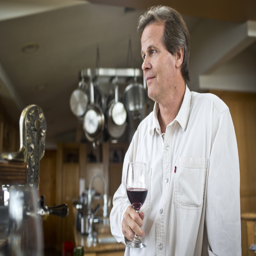
vines are located on the north and south - facing sides of property .